Sea of Poppies

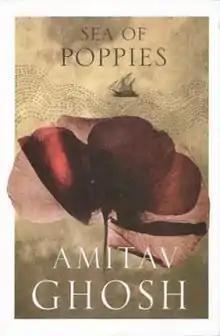
First edition (India)

Sea of Poppies (2008) is a novel by Indian novelist Amitav Ghosh which was shortlisted for the Man Booker Prize in 2008. It is the first volume of the "Ibis" trilogy. In the words of Rajnish Mishra, "the Ibis trilogy is Ghosh's most vehement indictment of the source of imperialism and colonialism." The second volume is "River of Smoke".